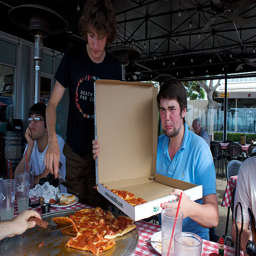
A young man holding a box with a slice of pizza in it
A group of boys eating pizza. One of them is making a sad face
Numerous individuals are out and having a fabulous time there.

a couple of people are eating a pizza
Young men sharing pizza at a restaurant.